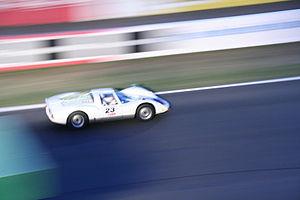
André Wicky, né le 22 mai 1928 à Mont-sur-Lausanne et décédé le 14 mai 2016, est un pilote automobile suisse sur voitures de sport ainsi qu'à bord de Formule 1, qui est devenu directeur d'écurie.